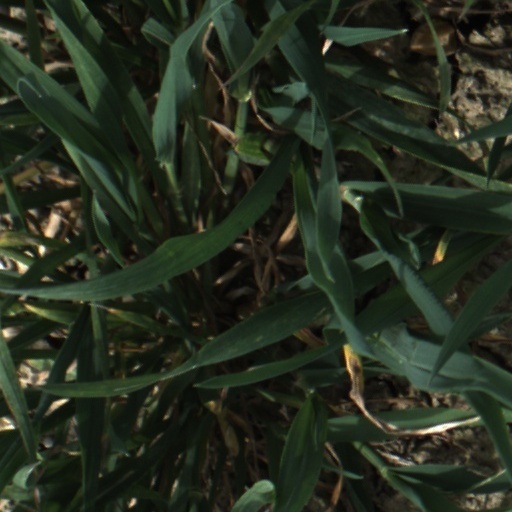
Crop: wheat